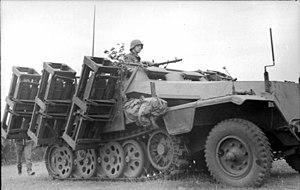
Le Wurfrahmen 40 était un véhicule lance-roquettes multiples allemand pendant la Seconde Guerre mondiale.